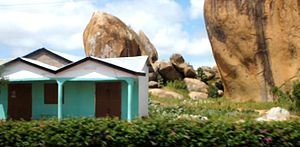
Singida
Singida er en by i Tanzania, og er hovedstad i regionen Singida. Den ligger i 1.500 meters højde i distriktet Singida Mjini, og er et vigtigt trafikknudepunkt mellem Victoriasøen mod nord og Tanzanias hovedstad Dodoma mod syd, men også mellem Rwanda mod vest, og Dar es-Salaam mod øst. I folketællingen i 2002 havde byen 114.853 indbyggere.